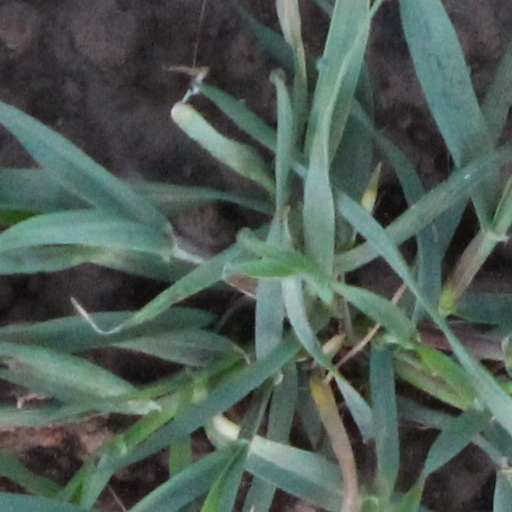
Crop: wheat